Answer in natural language. How many Doorways are visible in the scene? Choose between the following options: 5, 4, 2, 0 or 3
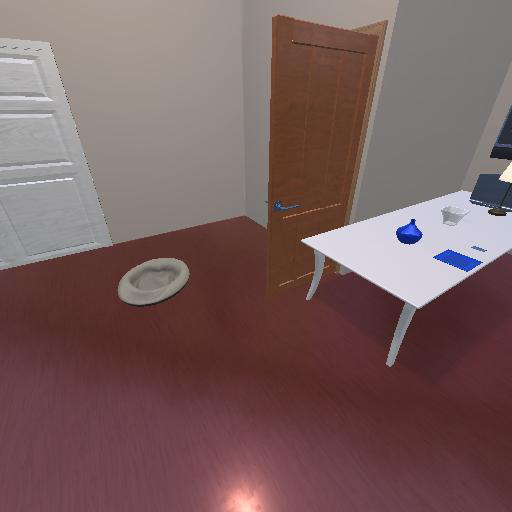
<answer>2</answer>